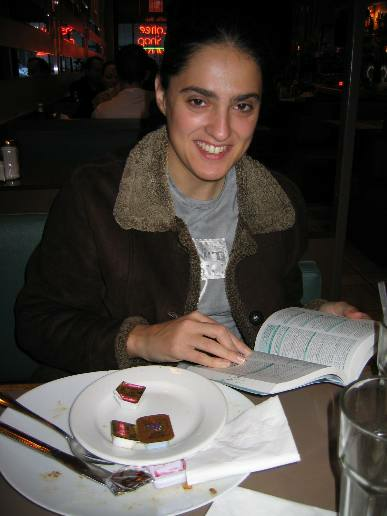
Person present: Yes